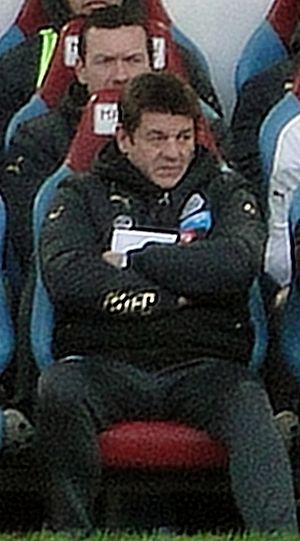
John William Carver, né le 16 janvier 1965 à Newcastle upon Tyne, est un footballeur anglais reconvertit entraîneur.